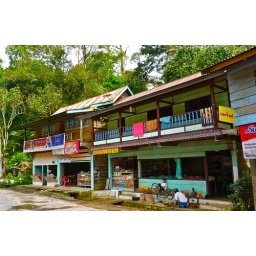
Side of the road in the mountain - Sulawesi